Gaynor Rowlands

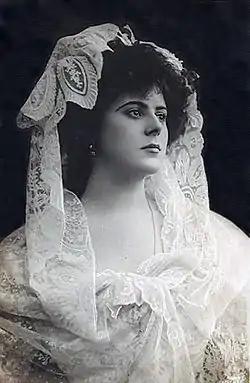
Gaynor Rowlands

Rowlands began her career in the ballet of The Empire Theatre, London under Miss Katie Lanner, graduating in 1900. She joined the company chorus line of George Edwardes’ Gaiety Theatre in 1900, toured India in 1901/02, and quickly became a star. In her time she became the most photographed of the "Gaiety Girls"; her roles were portrayed in numerous picture postcards. She was featured in periodicals such as The Era, The Stage, and The Play Pictorial, and in 1906, in The Illustrated Sporting and Dramatic News in scenes from The Spring Chicken.